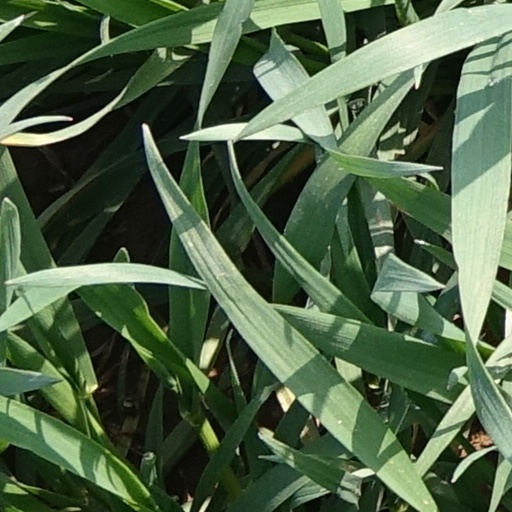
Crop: wheat